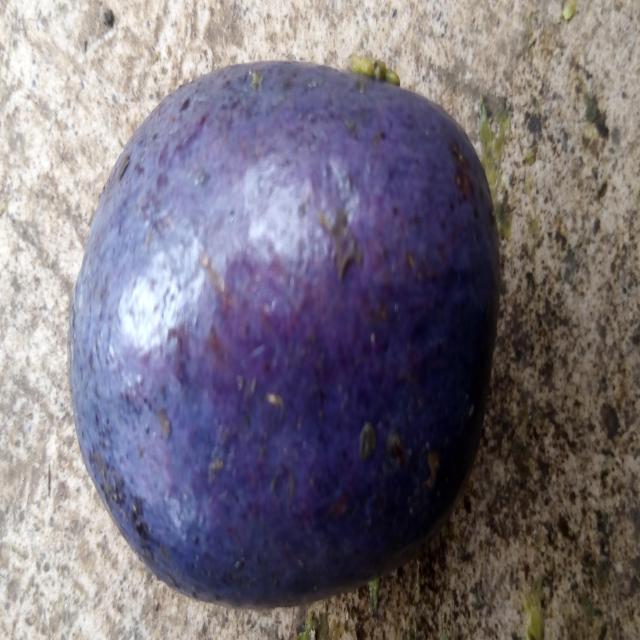
Plum grade: unaffected